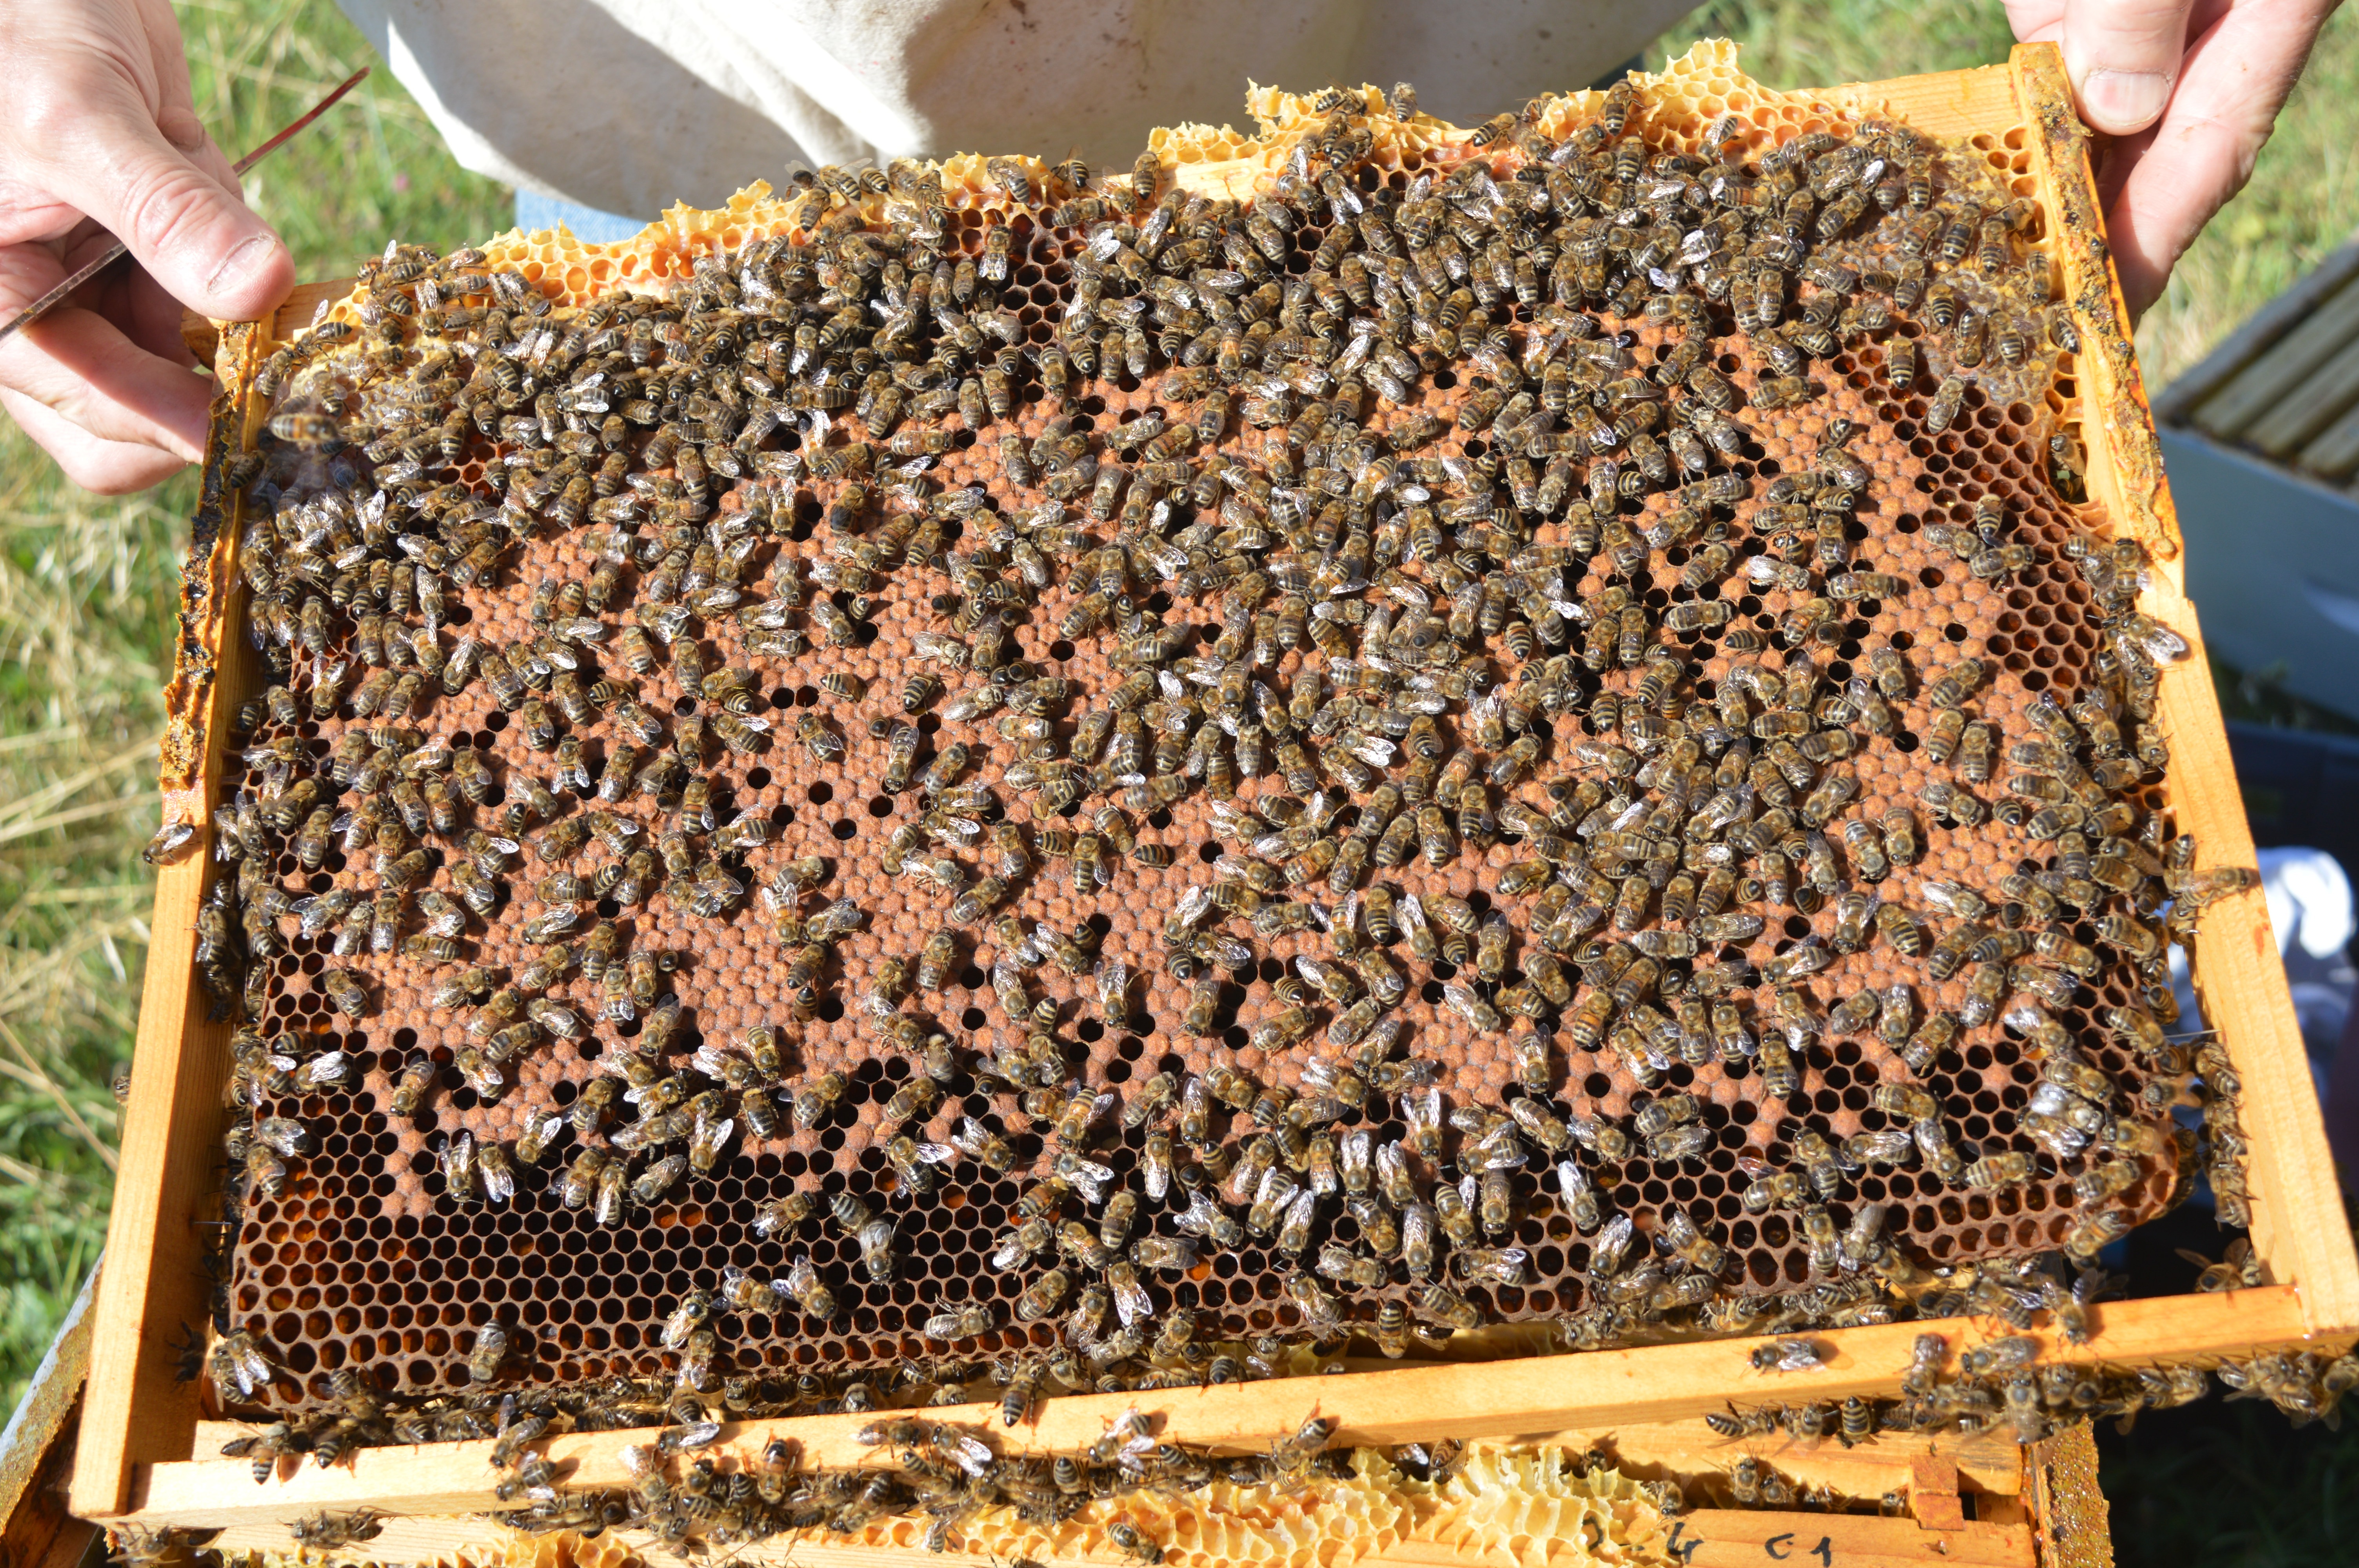
insect, soil, invertebrate, beekeeper, bee, closed, beehive, arthropod, brood, honey bee, pollinator, framework brood, membrane winged insect